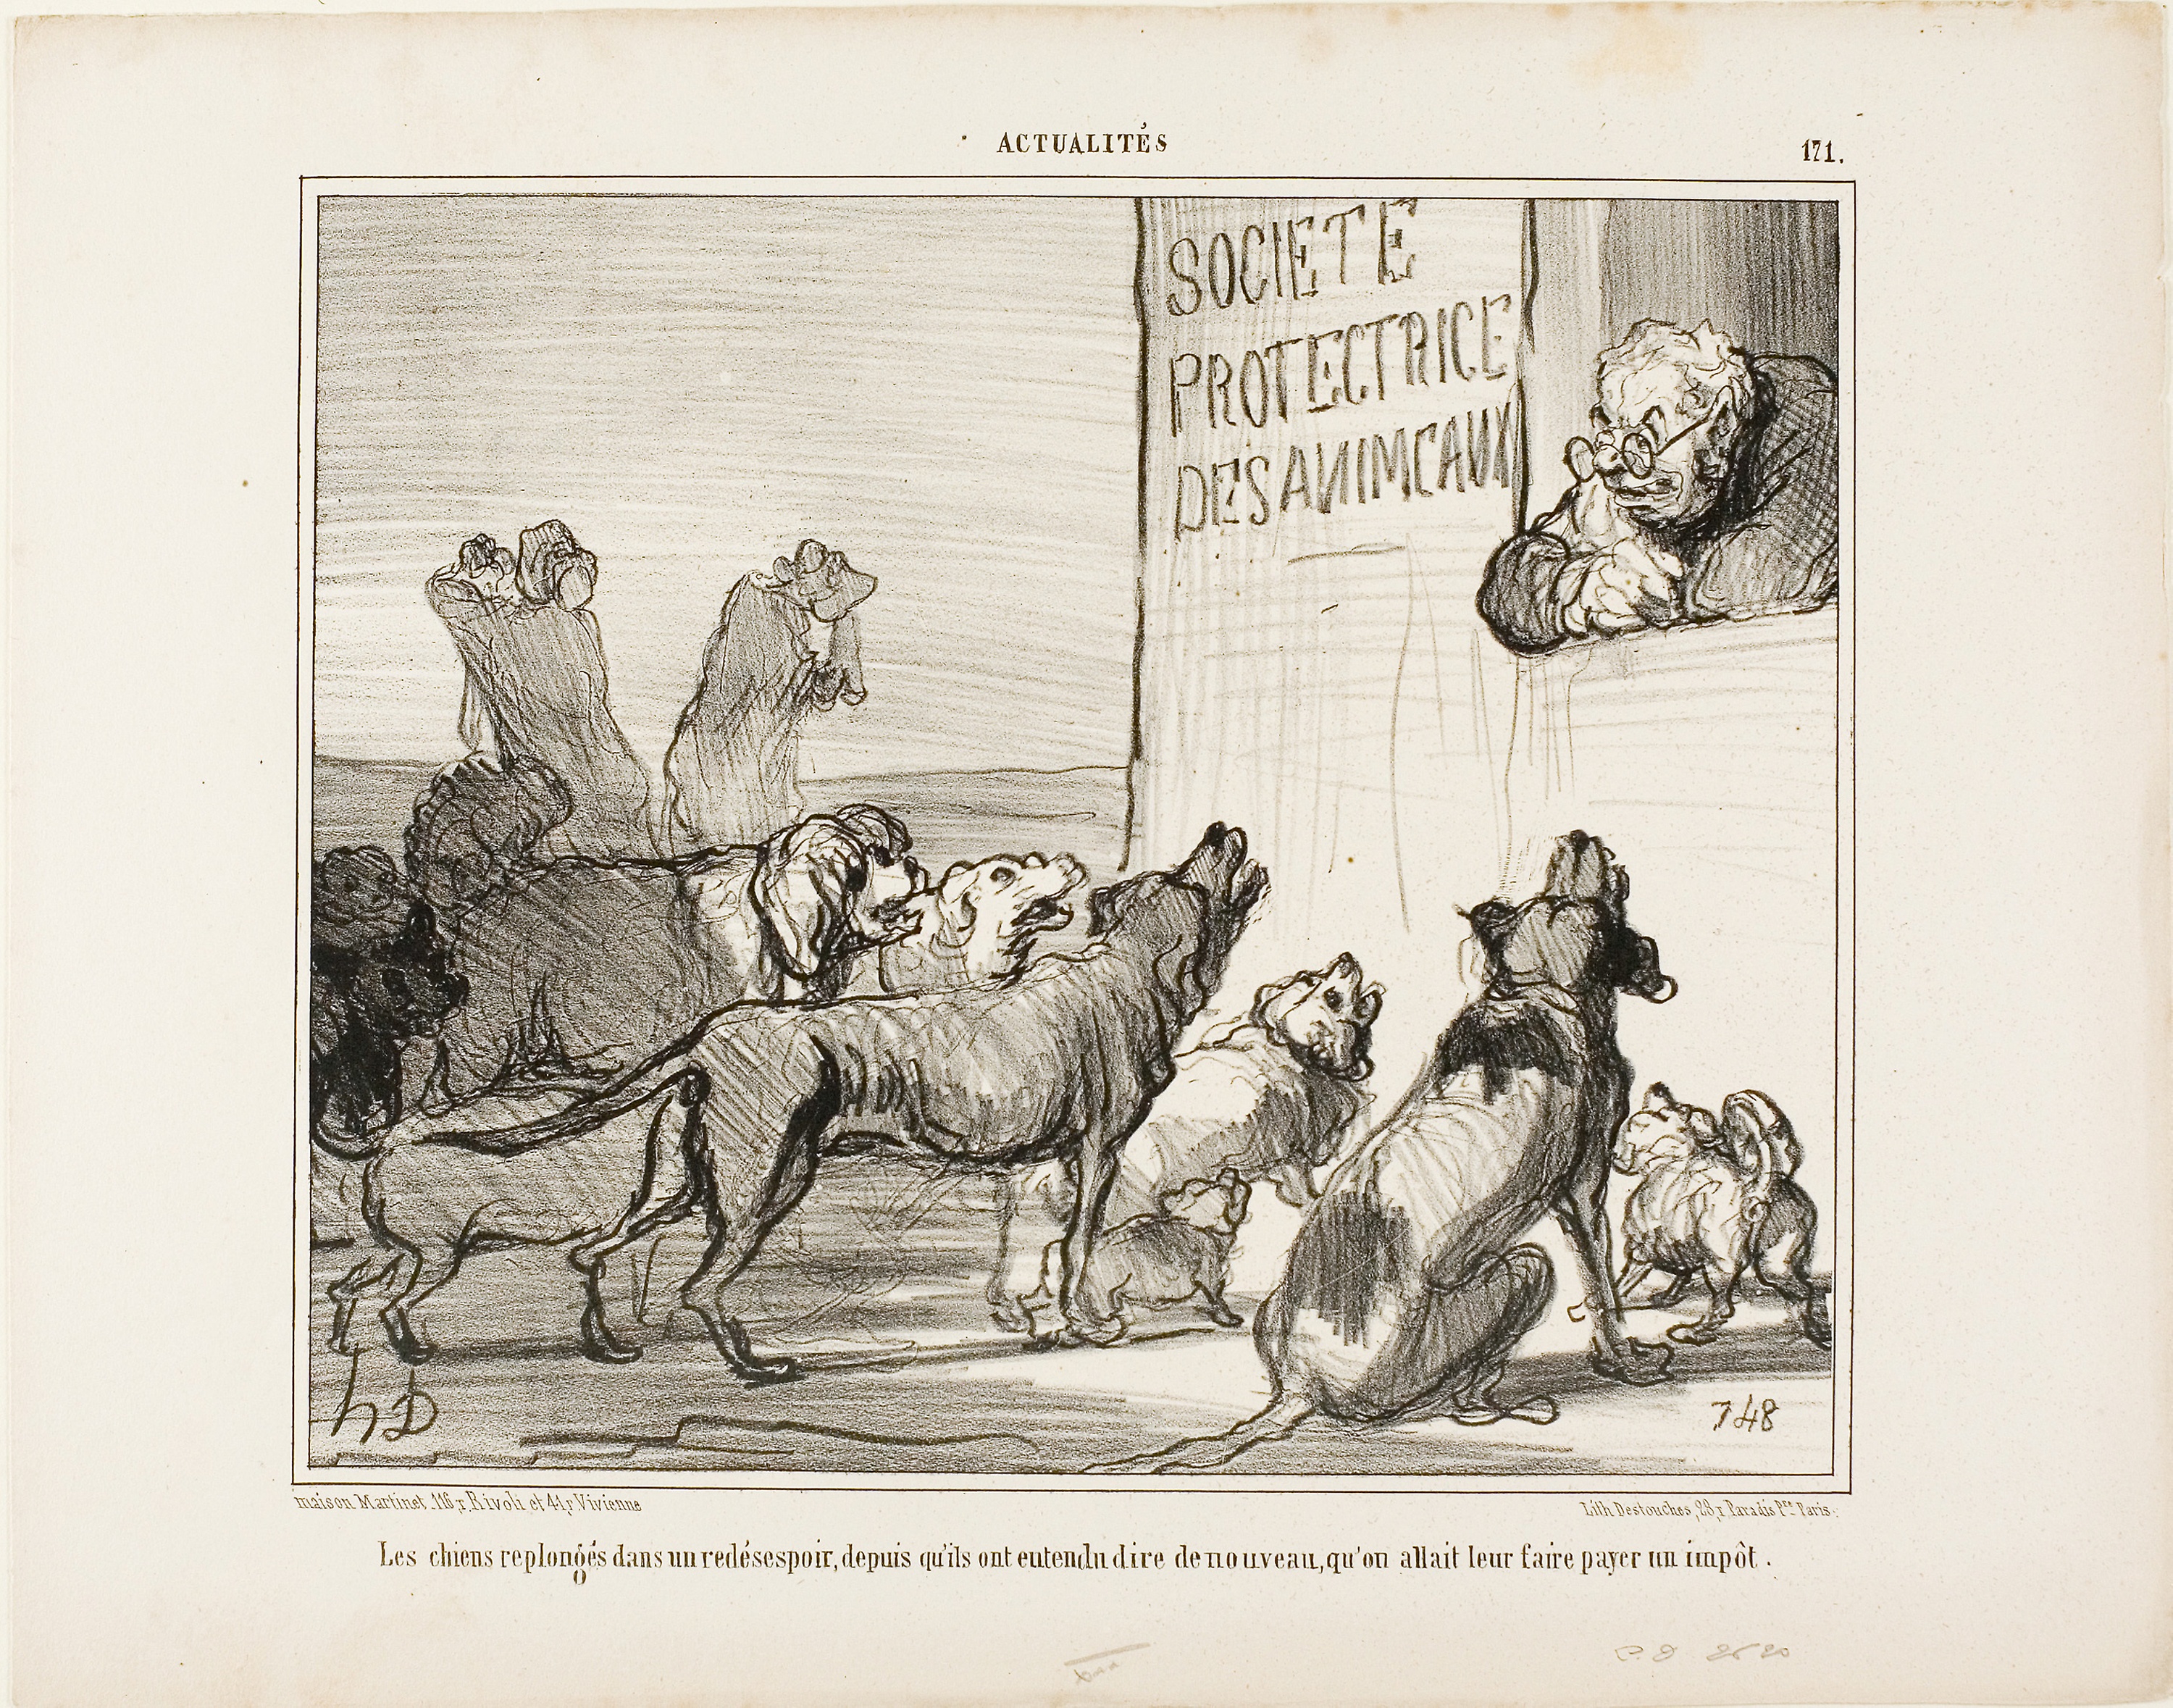
mammal, fauna, horse like mammal, text, cartoon, art, dog like mammal, drawing, carnivoran, history, pack animal, illustration, picture frame, artwork, cattle like mammal, visual arts, printmaking